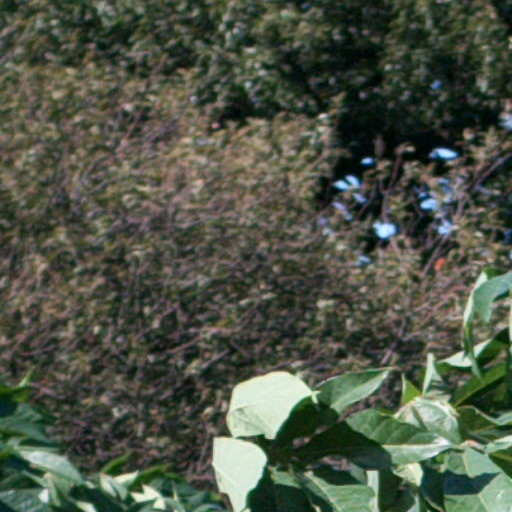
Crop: cassava